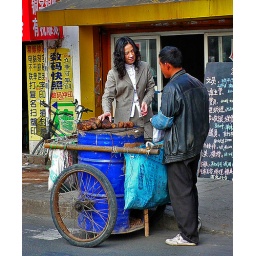
Sweet Potato seller on the street in Shanghai selling his first customer of the day from his home made rolling grill.